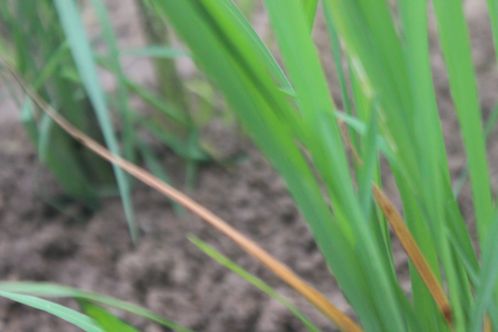
Disease: Tungro